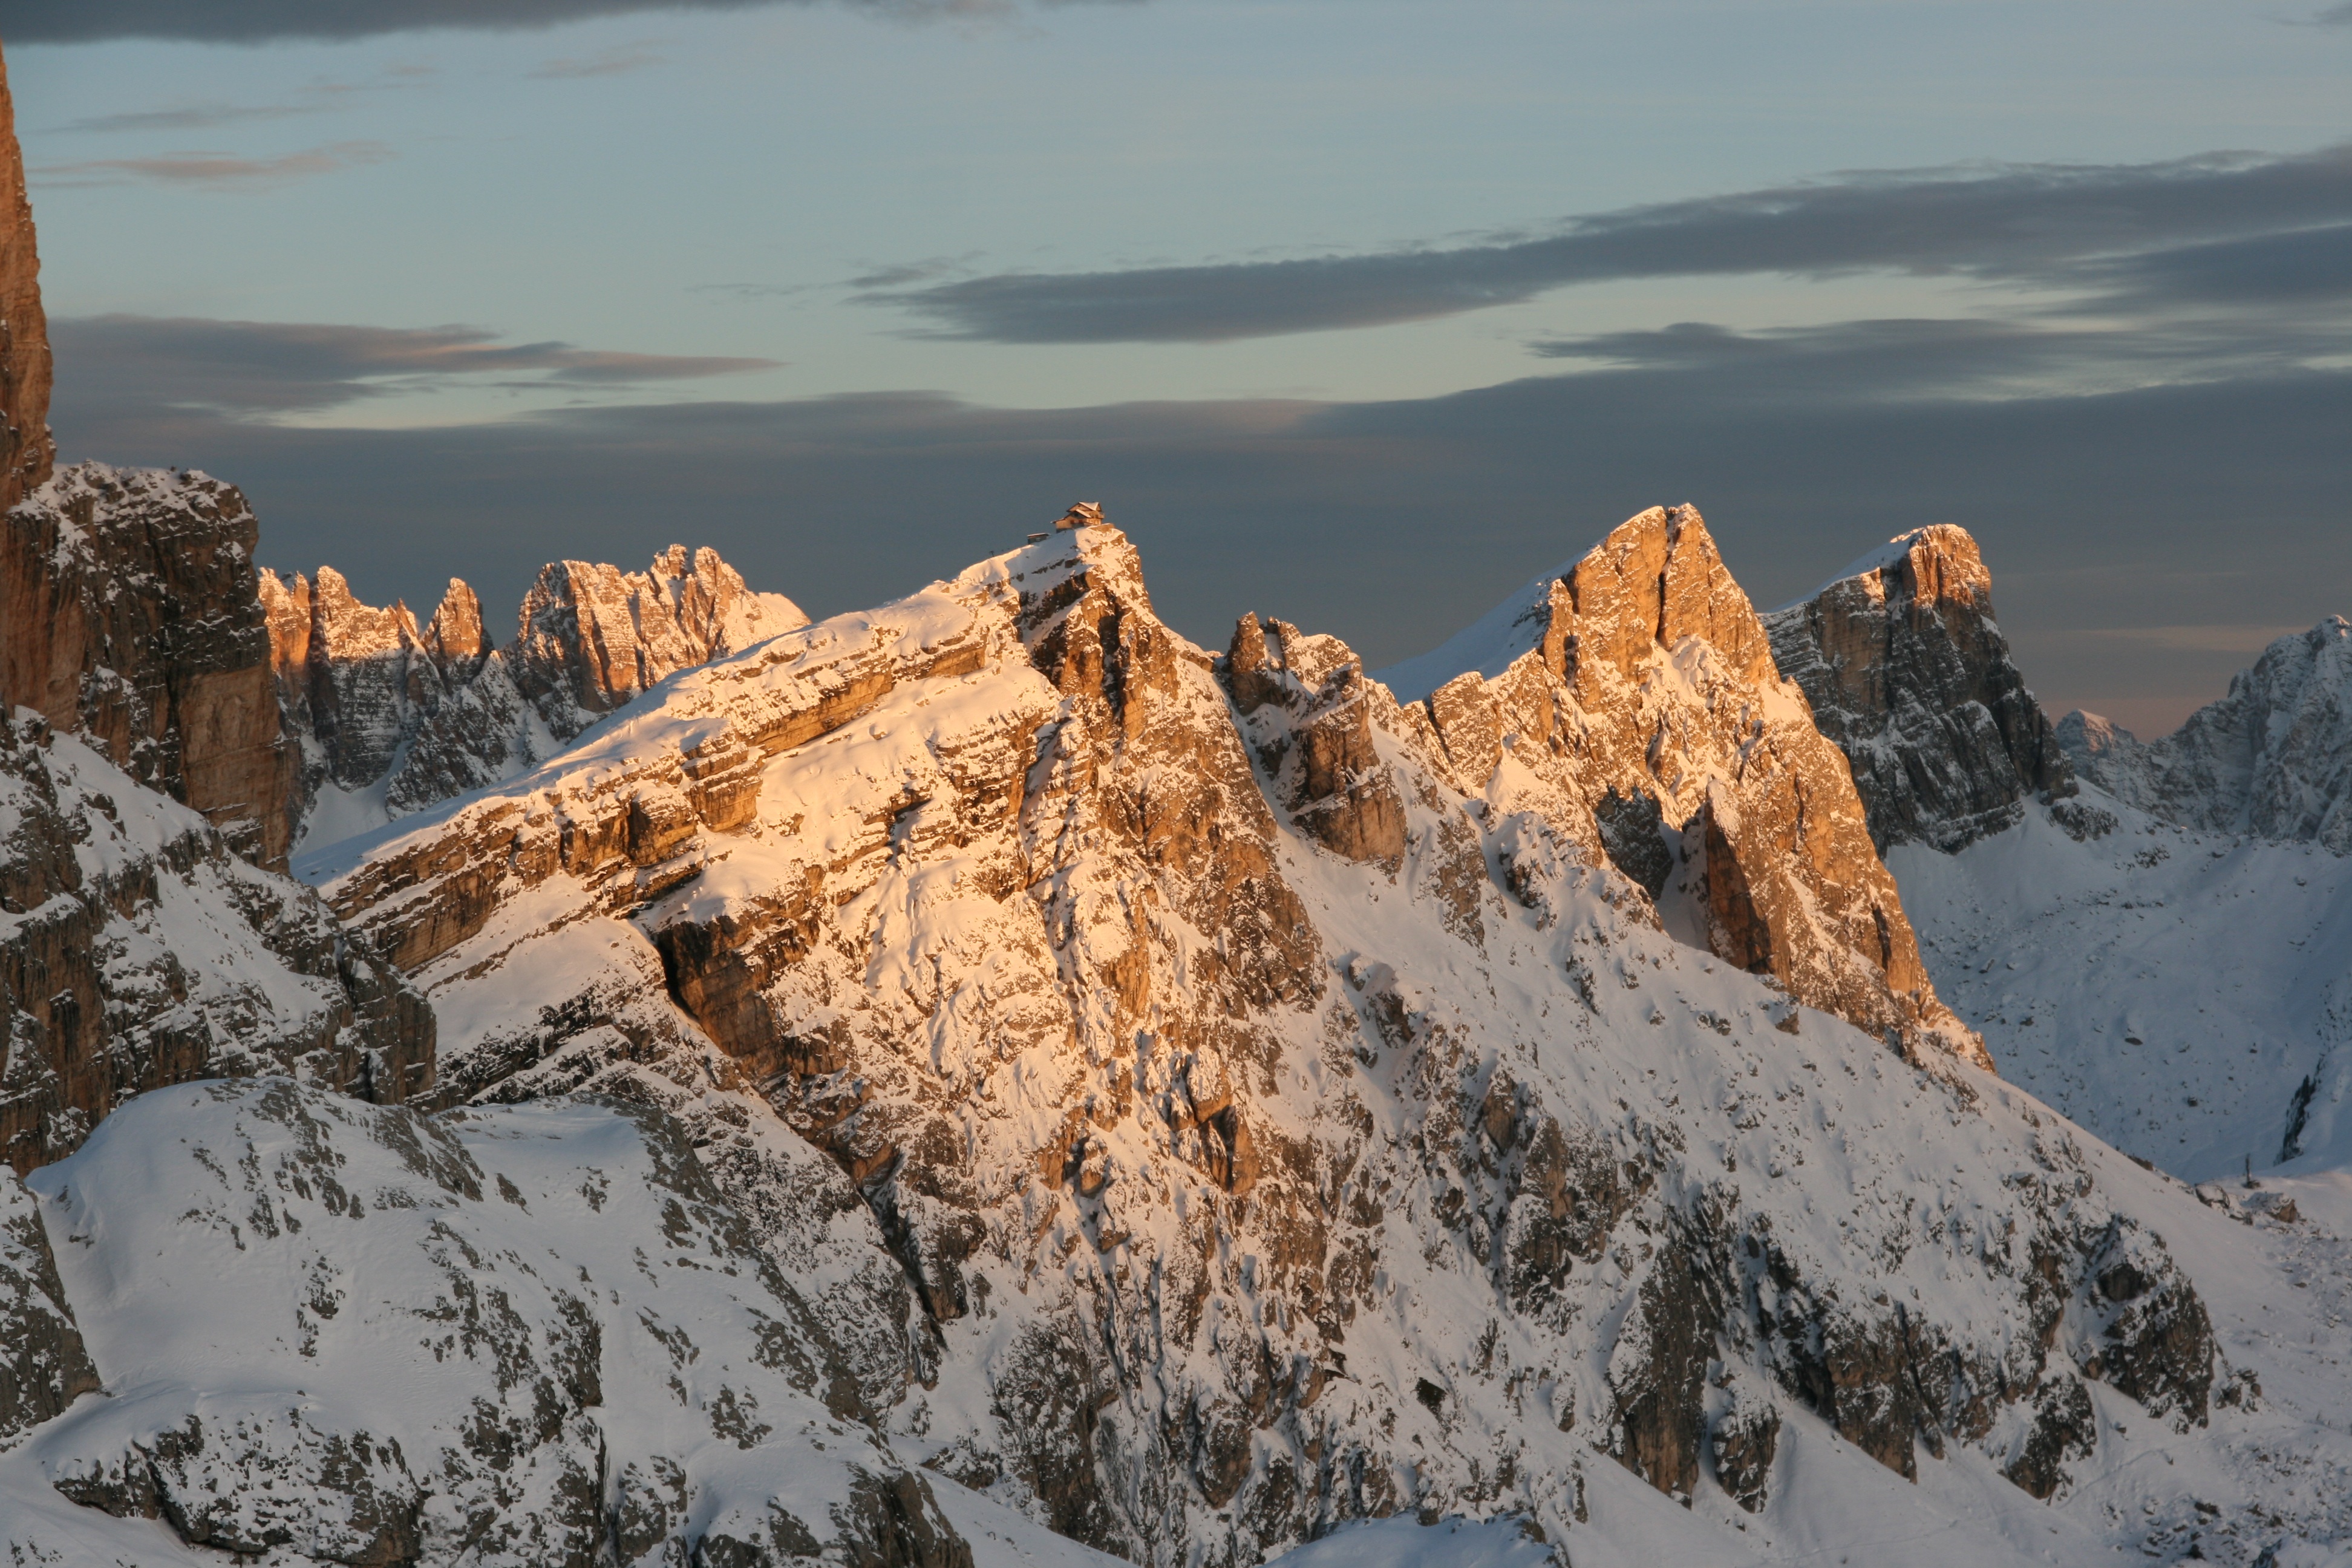
landscape, wilderness, mountain, snow, winter, adventure, mountain range, weather, terrain, season, ridge, summit, geology, alps, dolomites, belluno, landform, geographical feature, mountainous landforms, geological phenomenon, nuvolau, passo giau